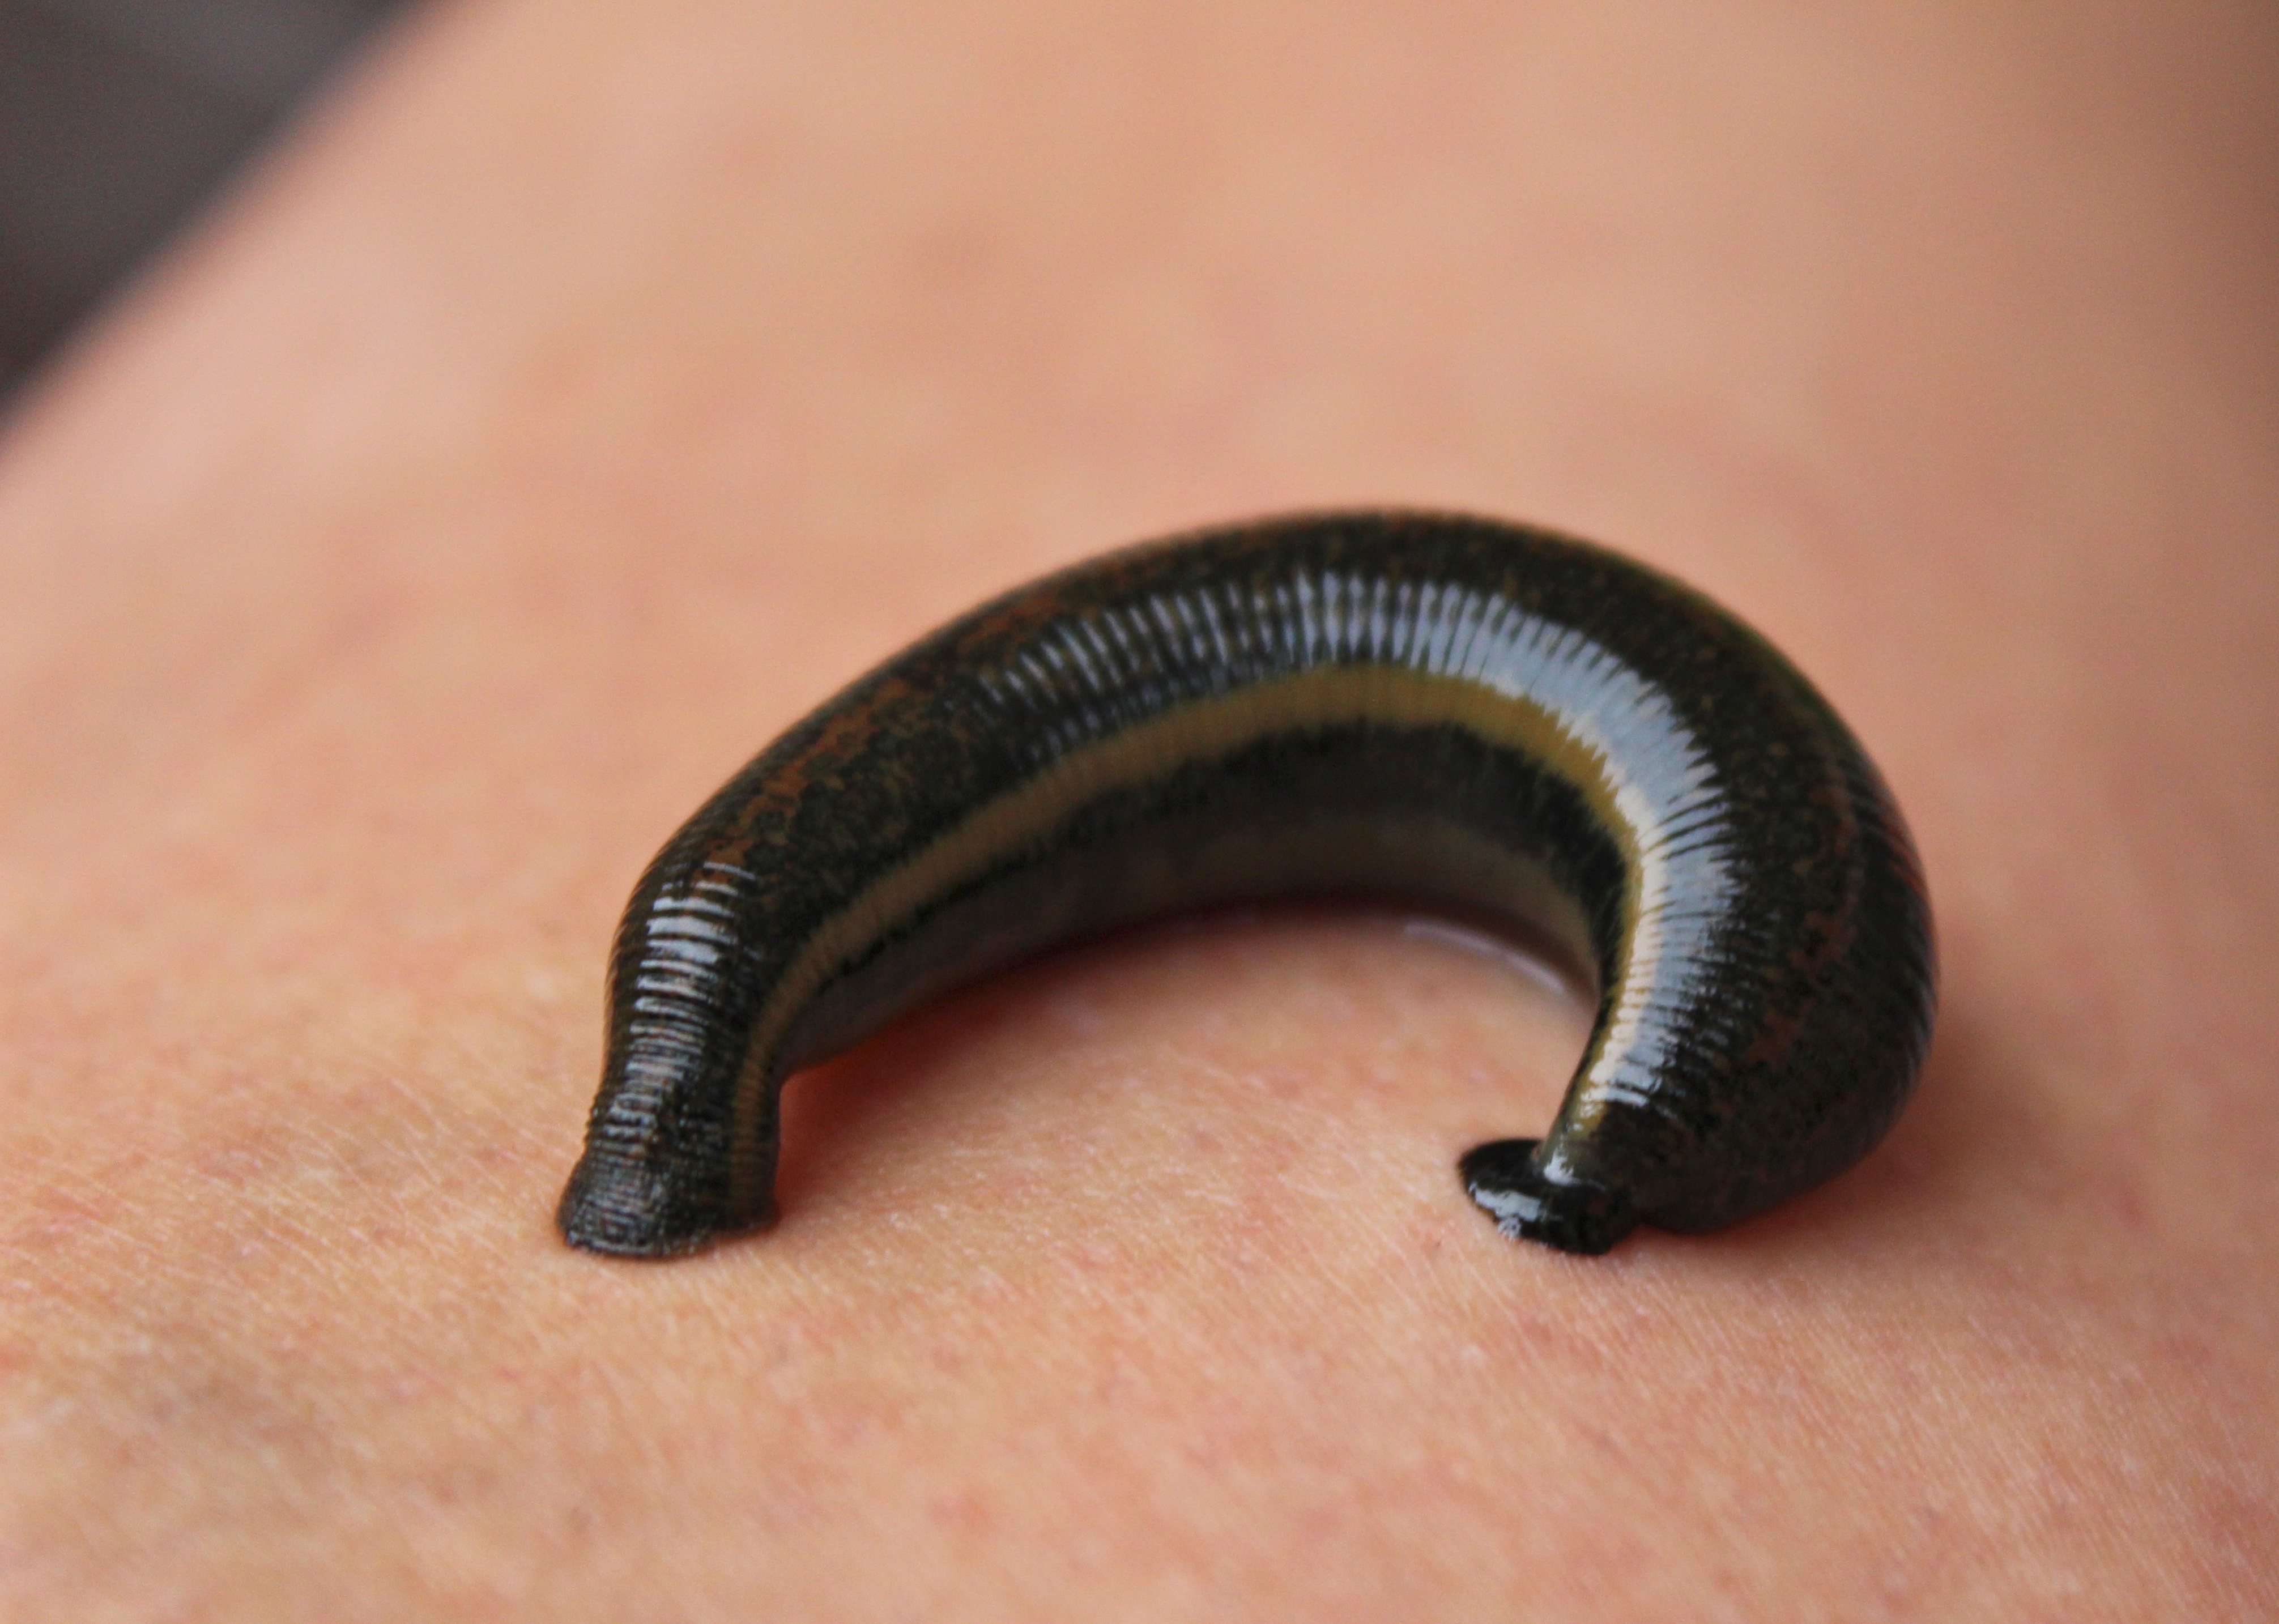
horn, invertebrate, close up, leech, leech therapy, medicinal leech, ringed worm